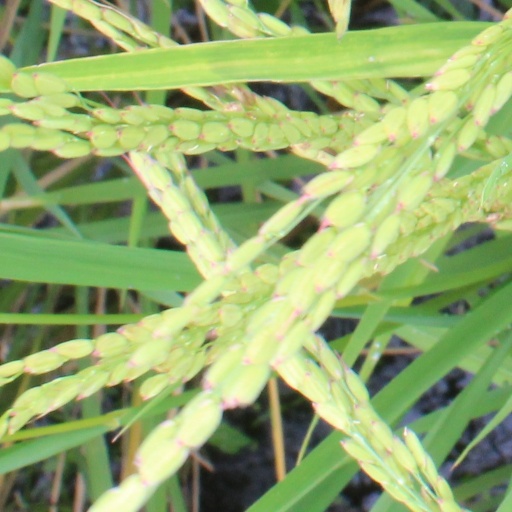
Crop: rice